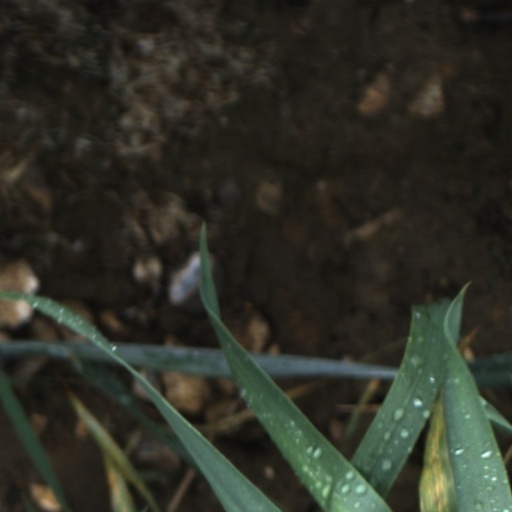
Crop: wheat